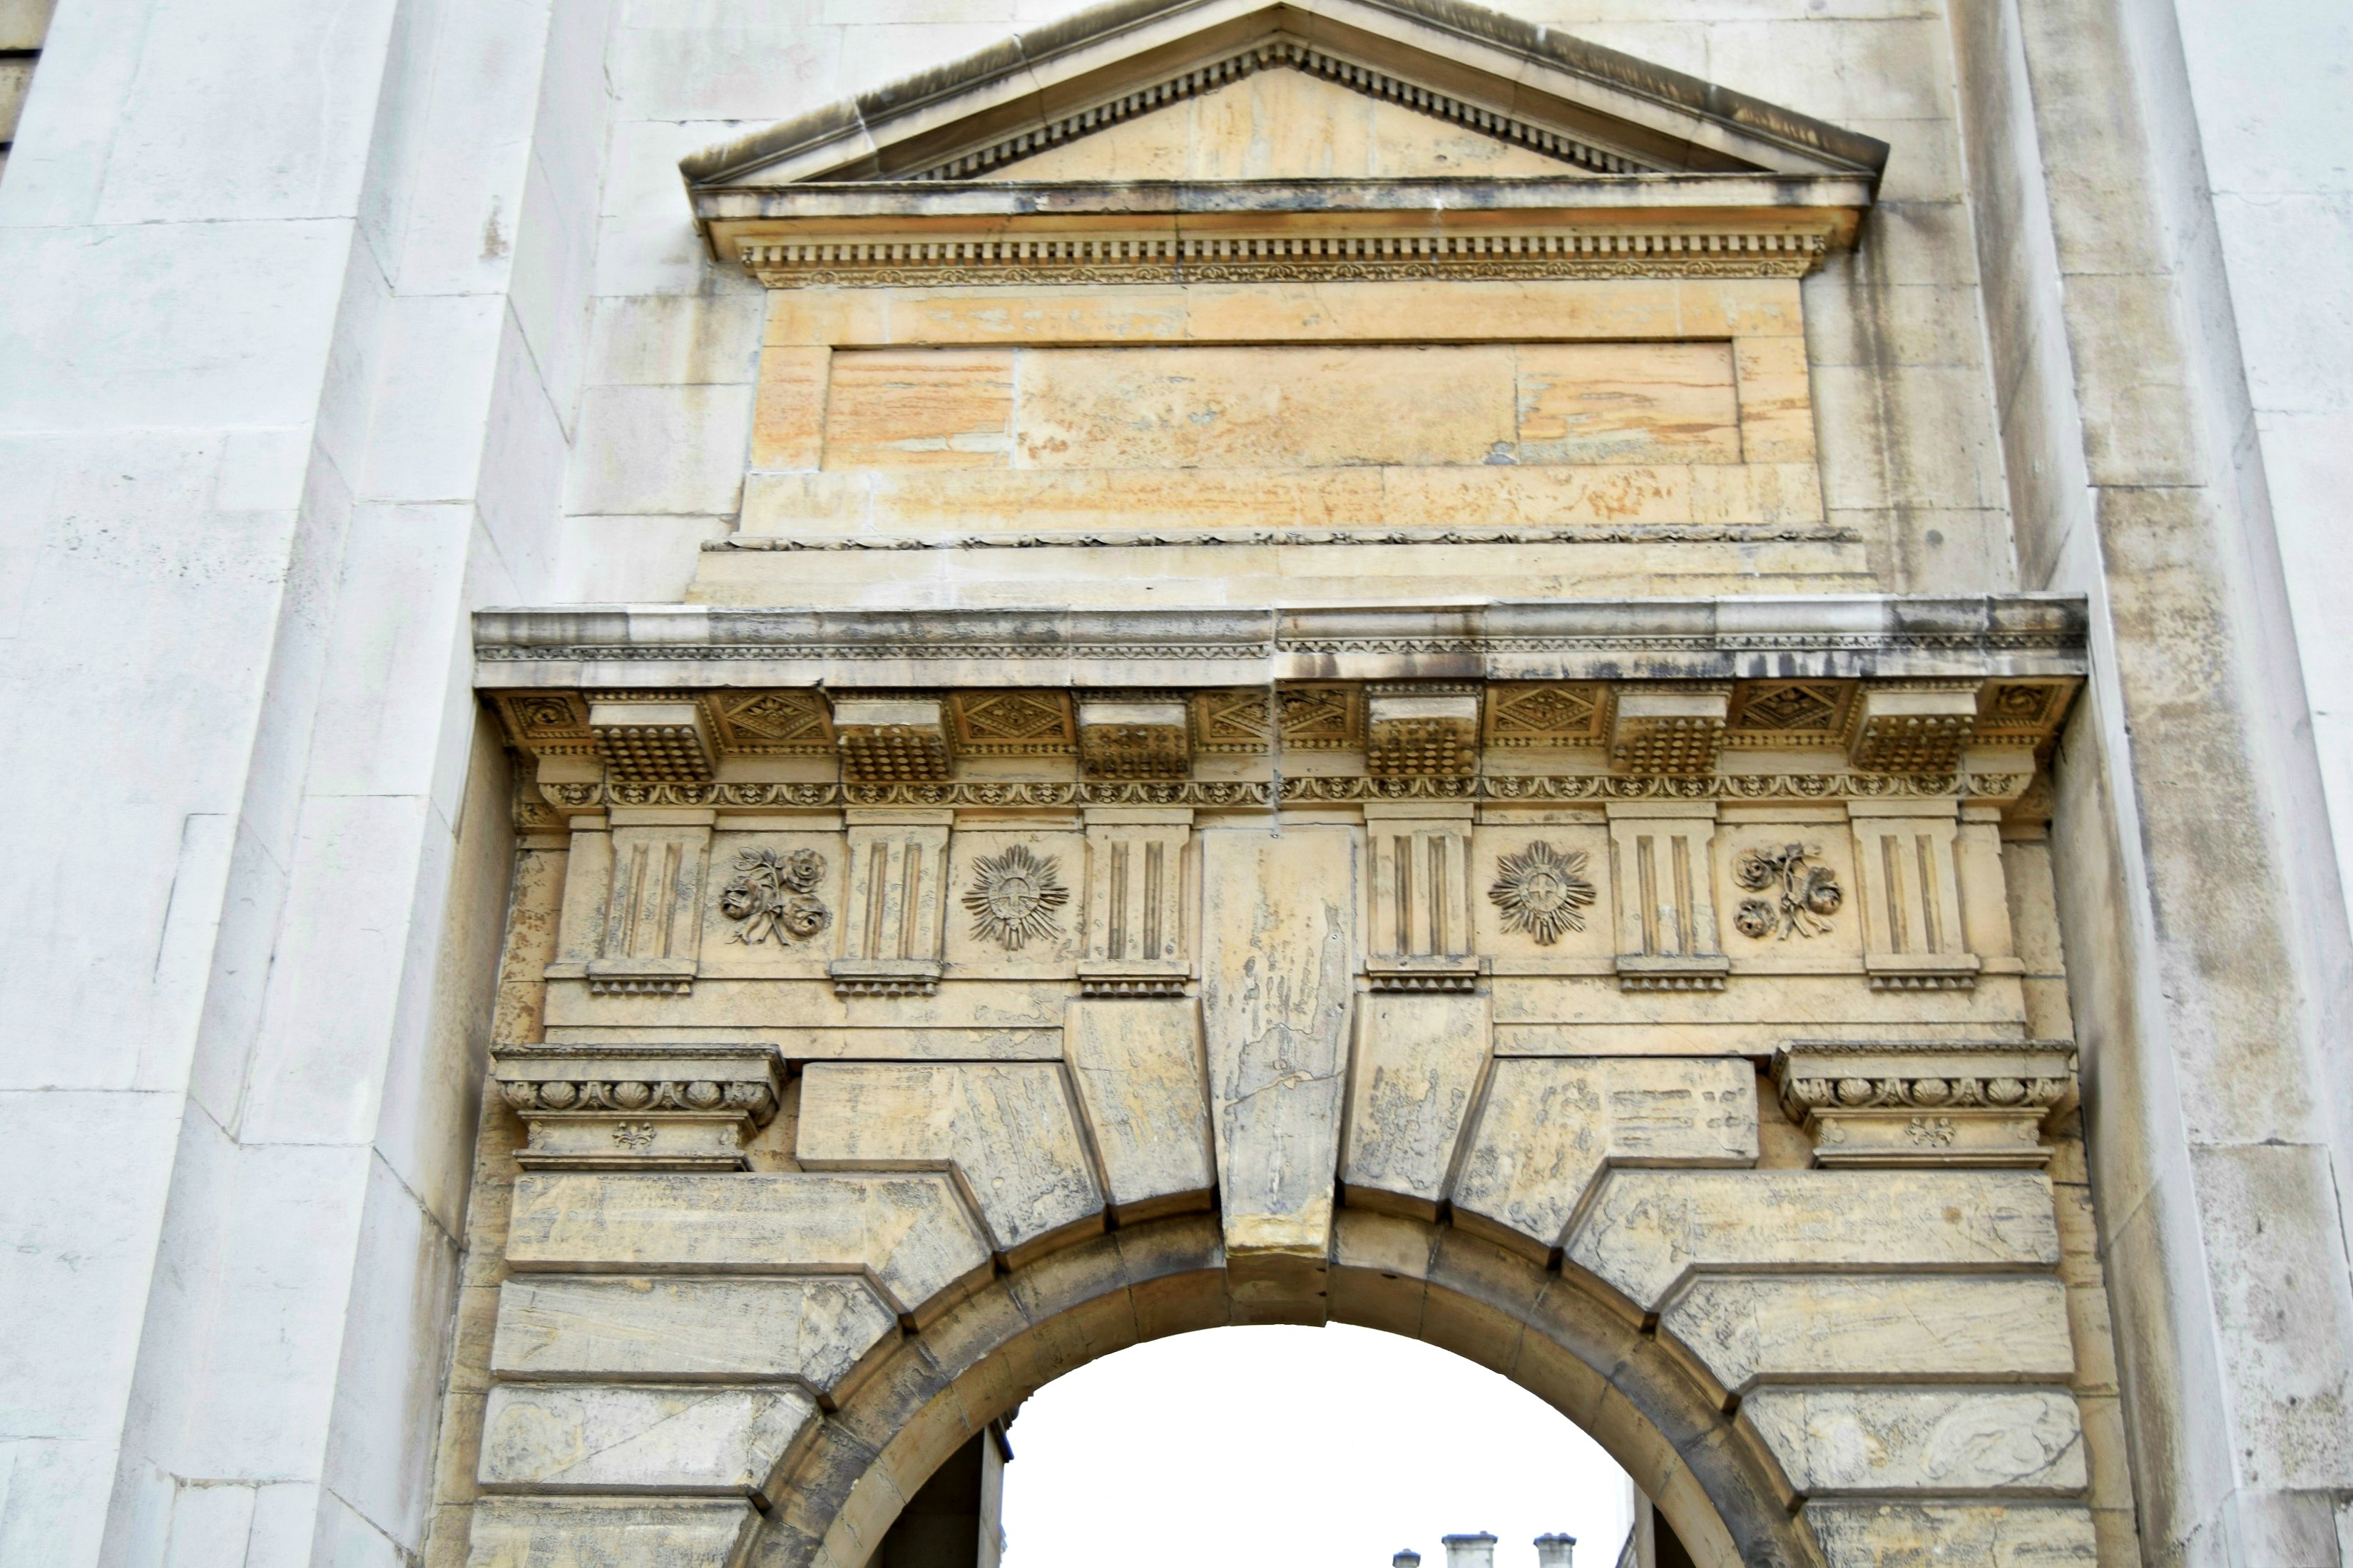
architecture, structure, window, building, palace, arch, tower, landmark, facade, cathedral, place of worship, synagogue, ancient history